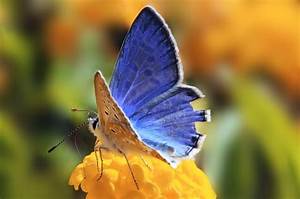
Label: butterfly